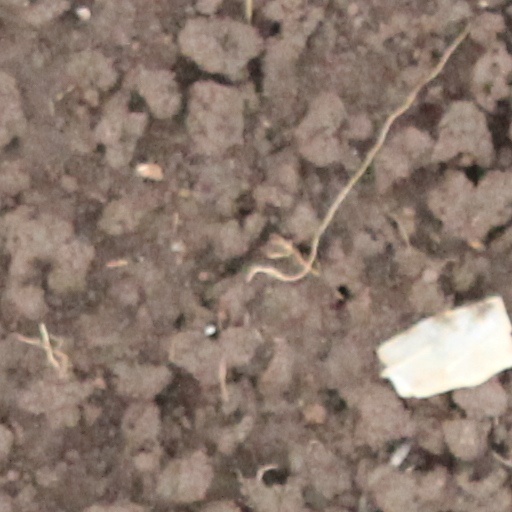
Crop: wheat